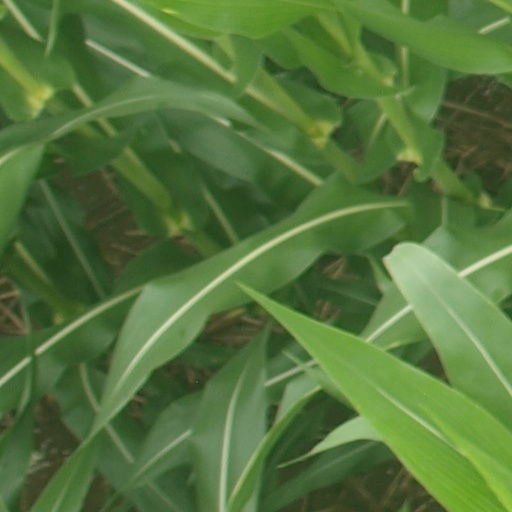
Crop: maize; corn